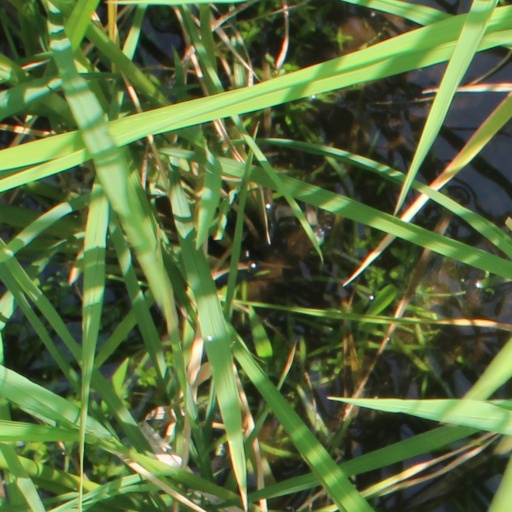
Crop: rice